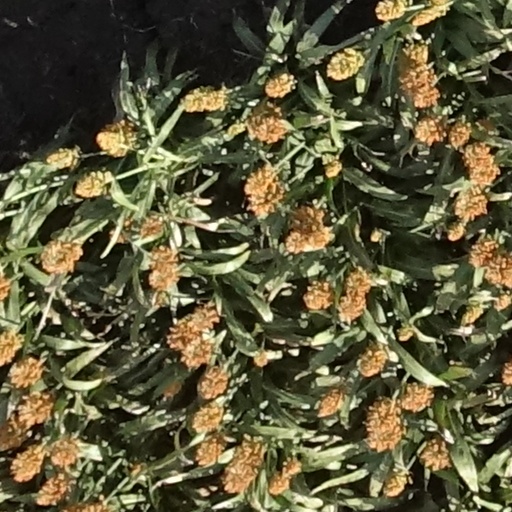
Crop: sorghum